List of Major League Baseball mascots

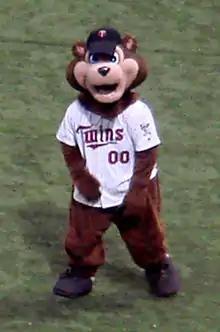
T.C. Bear, the mascot of the Minnesota Twins

T. C. is the mascot for the Minnesota Twins. He was first introduced to Minnesota on April 3, 2000. T. C. is loosely modeled after the Hamm's Beer Bear, a mascot used in advertisements for Hamm's Brewery, an early sponsor for the Twins. The "T. C." stands for the "Twin Cities", Minneapolis and St. Paul. Prior to T.C., the mascot for the Minnesota Twins 1980–81 was a loon named "Twinkie". T.C. can be seen wearing the team home main or alternate uniform with the TC mark on his cap, just like the rest of the team.